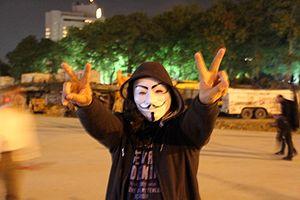
Le mouvement protestataire de 2013 en Turquie débute le 28 mai à Istanbul par un sit-in d'une cinquantaine de riverains du parc Taksim Gezi, auxquels s'associent rapidement des centaines de milliers de manifestants dans 78 des 81 provinces turques. Par leur ampleur, la nature de leurs revendications et les violences policières qui leur ont été opposées, ces manifestations ont été comparées au printemps arabe, au Occupy movement, au mouvement des Indignés, ou encore à Mai 68.